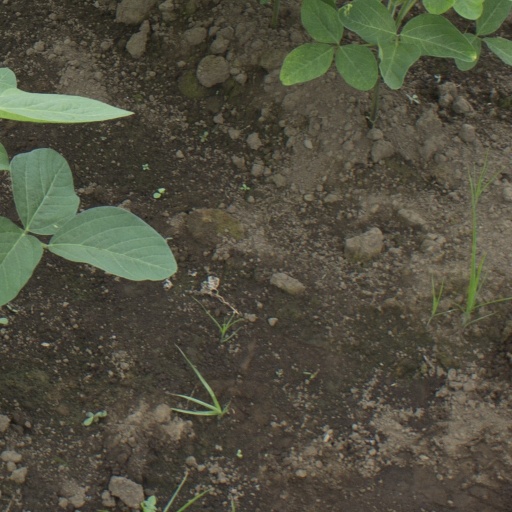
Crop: soybean